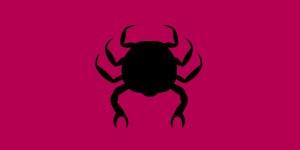
Le duché de Courlande était le plus petit des États ayant participé à la colonisation des Amériques, avec une colonie sur l'île de Tobago de 1654 à 1659 puis, par intermittence, de 1660 à 1689. La Courlande comptait une population de 200 000 habitants seulement et était elle-même vassale de la Pologne-Lituanie. Sous le duc Jacob Kettler, la Courlande a établi une des plus grandes flottes marchandes d'Europe.